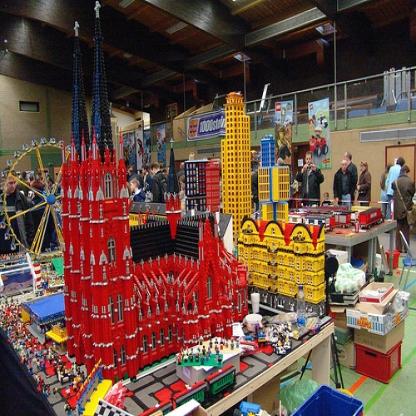
Scene: Indoor